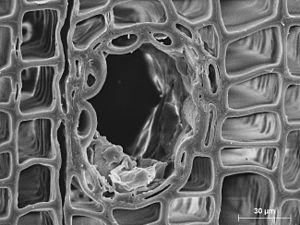
Un canal résinifère est une cavité tubulaire, de longueur variable, formée par une ou plusieurs couches de cellules de parenchyme dont la plus interne est sécrétrice. Ces cellules sécrètent une oléorésine dans la lumière du canal.